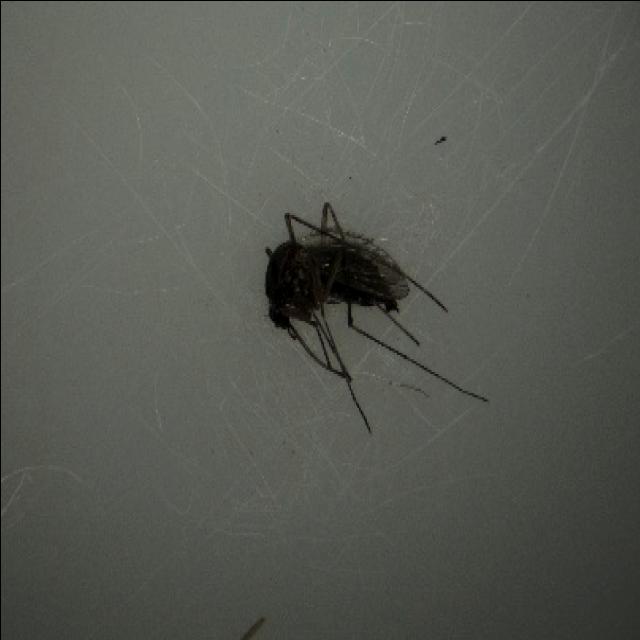
Species: aedes_vexans